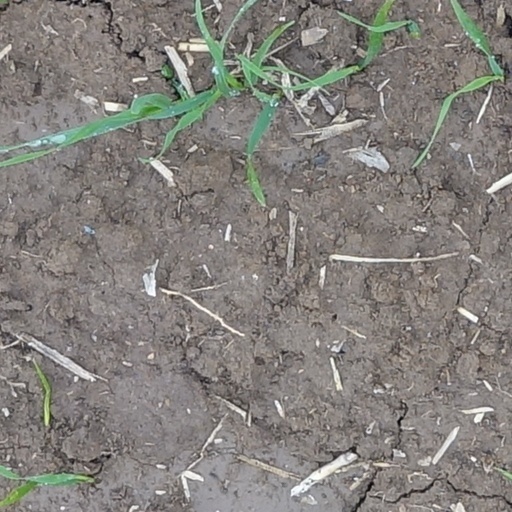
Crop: wheat